The Quantum Universe

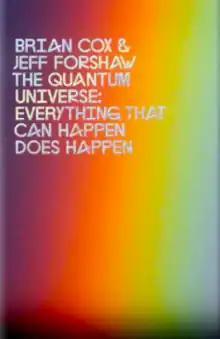
first edition

The Quantum Universe: Everything That Can Happen Does Happen is a 2011 book by the theoretical physicists Brian Cox and Jeff Forshaw.